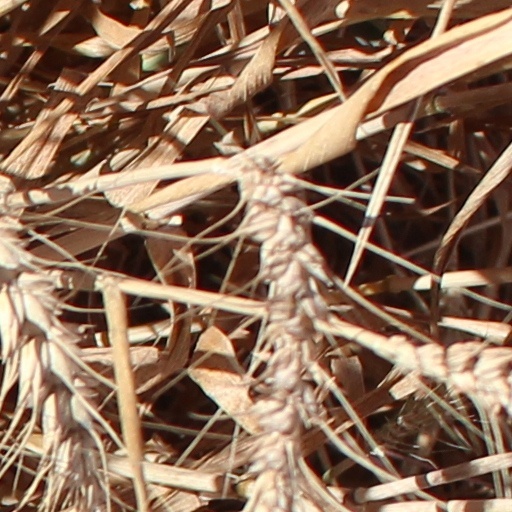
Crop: wheat